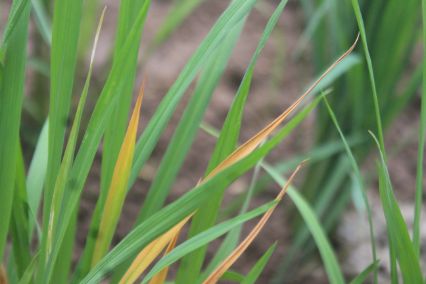
Disease: Tungro